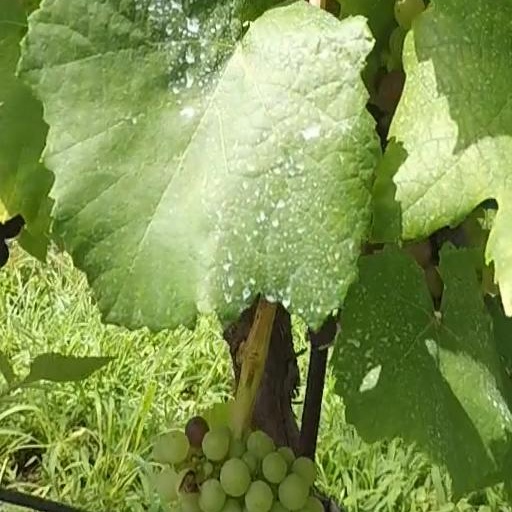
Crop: grape